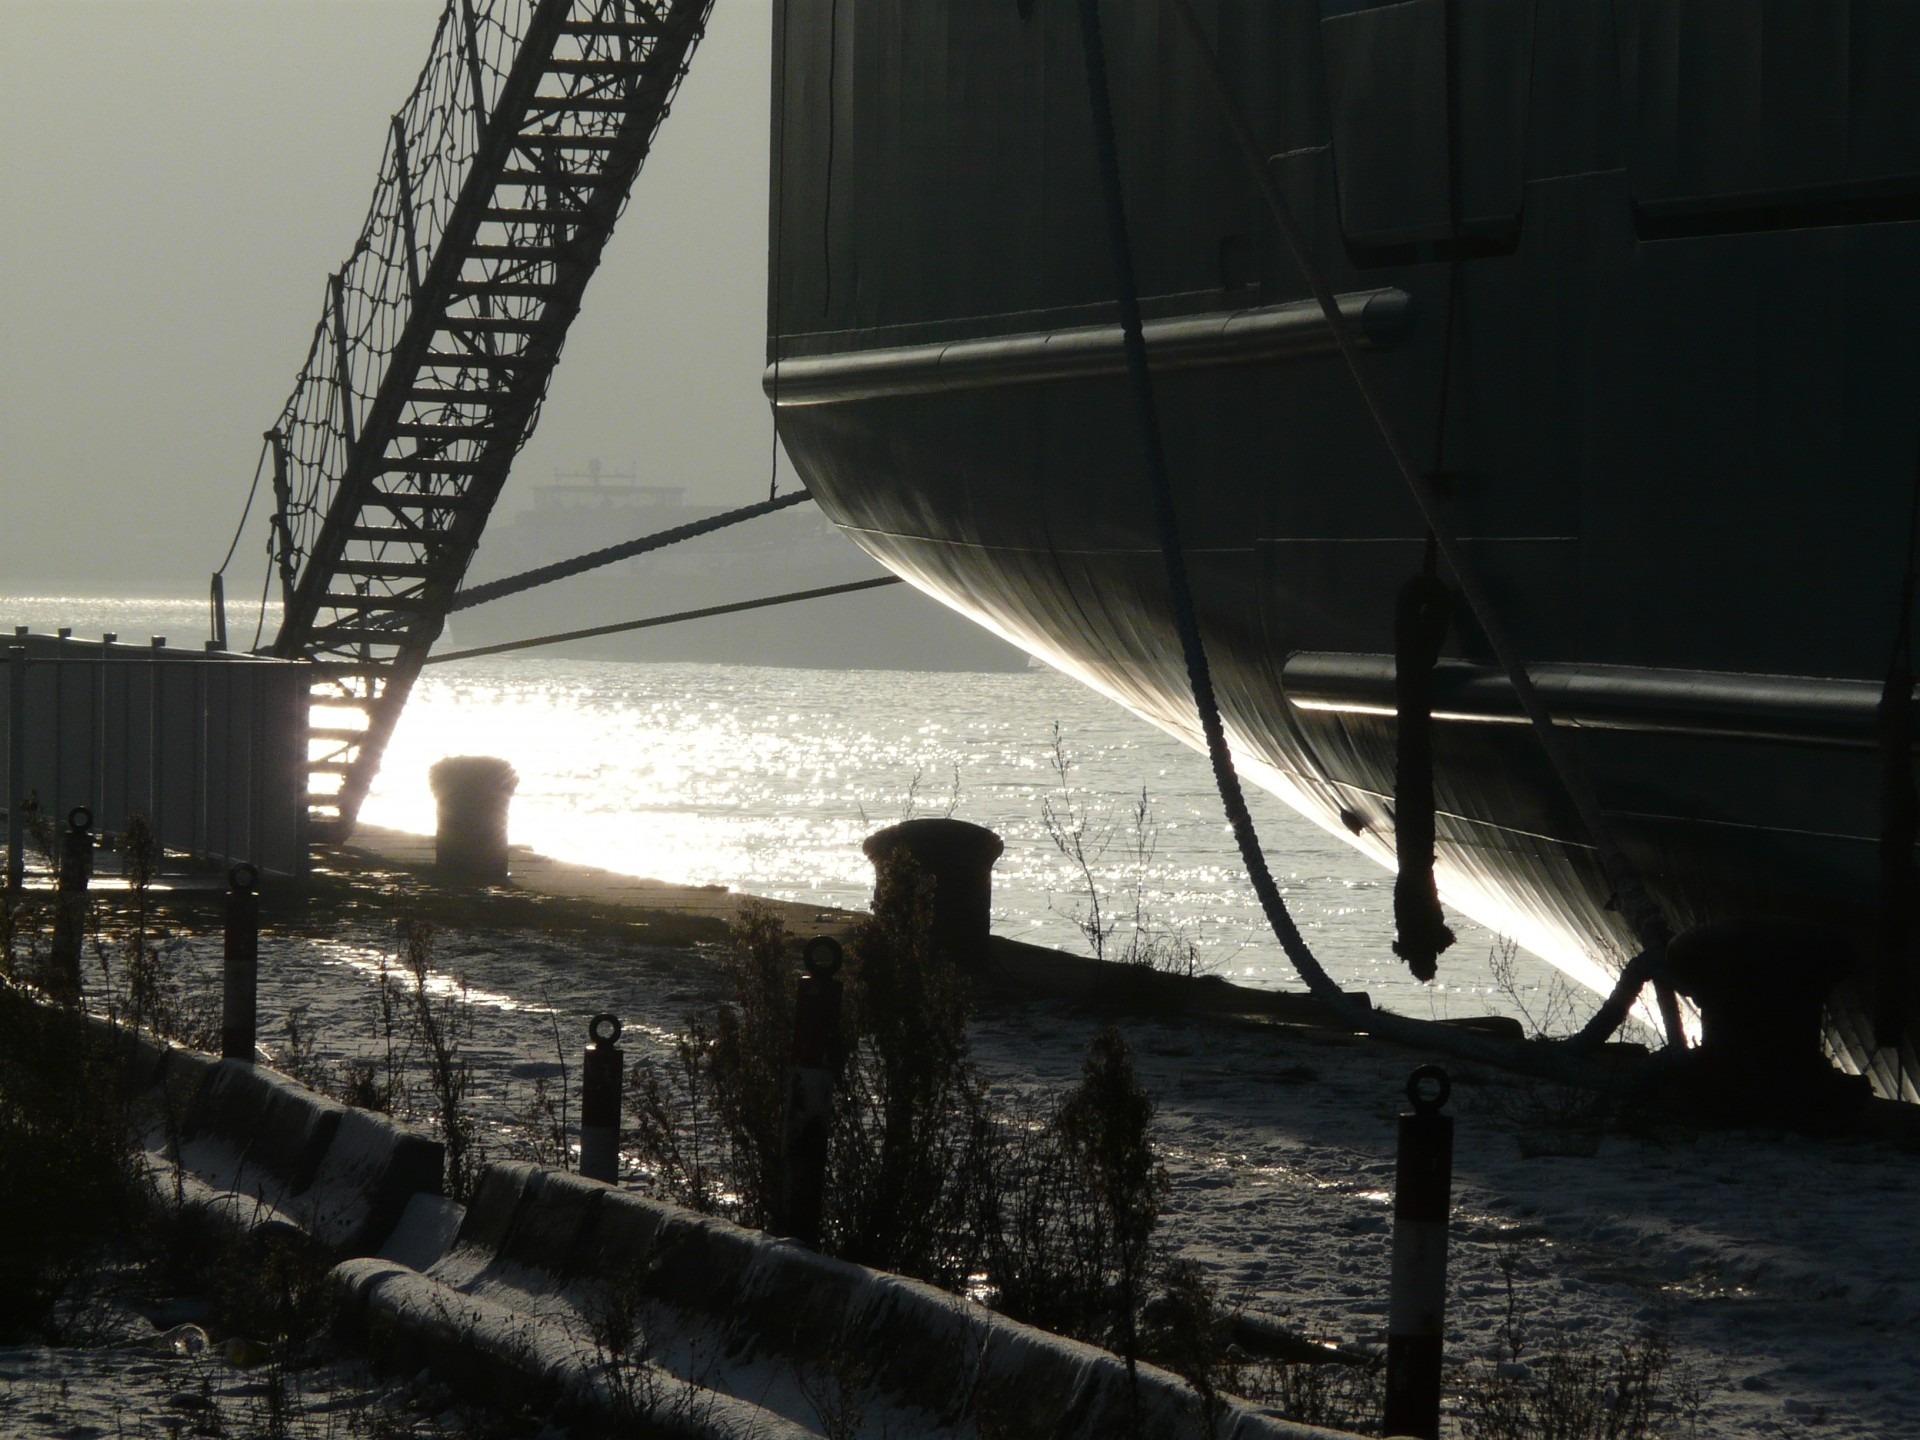
snow, winter, light, black and white, fog, mist, boat, bridge, river, ship, reflection, vehicle, mast, darkness, harbour, industry, port, watercraft, quay